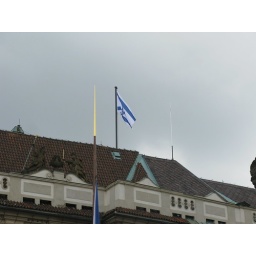
I'm still now sure why there was an Israili flag flag flying over a government building in Prague.